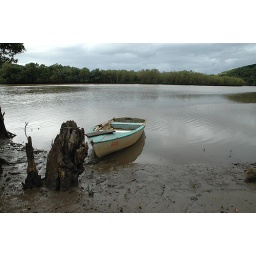
the only way down to the river mouth (and the beach) is by boat or through mangrove swamps